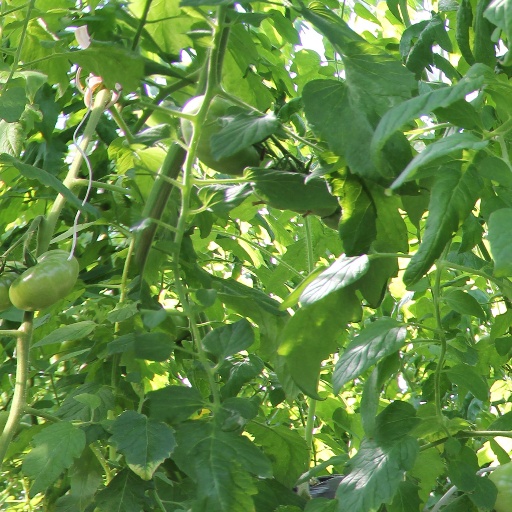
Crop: tomato